Inauguration of Jair Bolsonaro

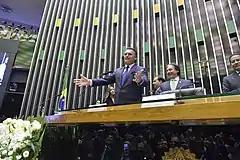
Jair Bolsonaro during the ceremony of Constitutional Commitment in the National Congress

Jair Bolsonaro and Hamilton Mourão were inaugurated as 38th president of Brazil and 25th vice president, respectively, on 1 January 2019, in a ceremony held in the National Congress of Brazil in Brasília, beginning the presidency of Jair Bolsonaro.